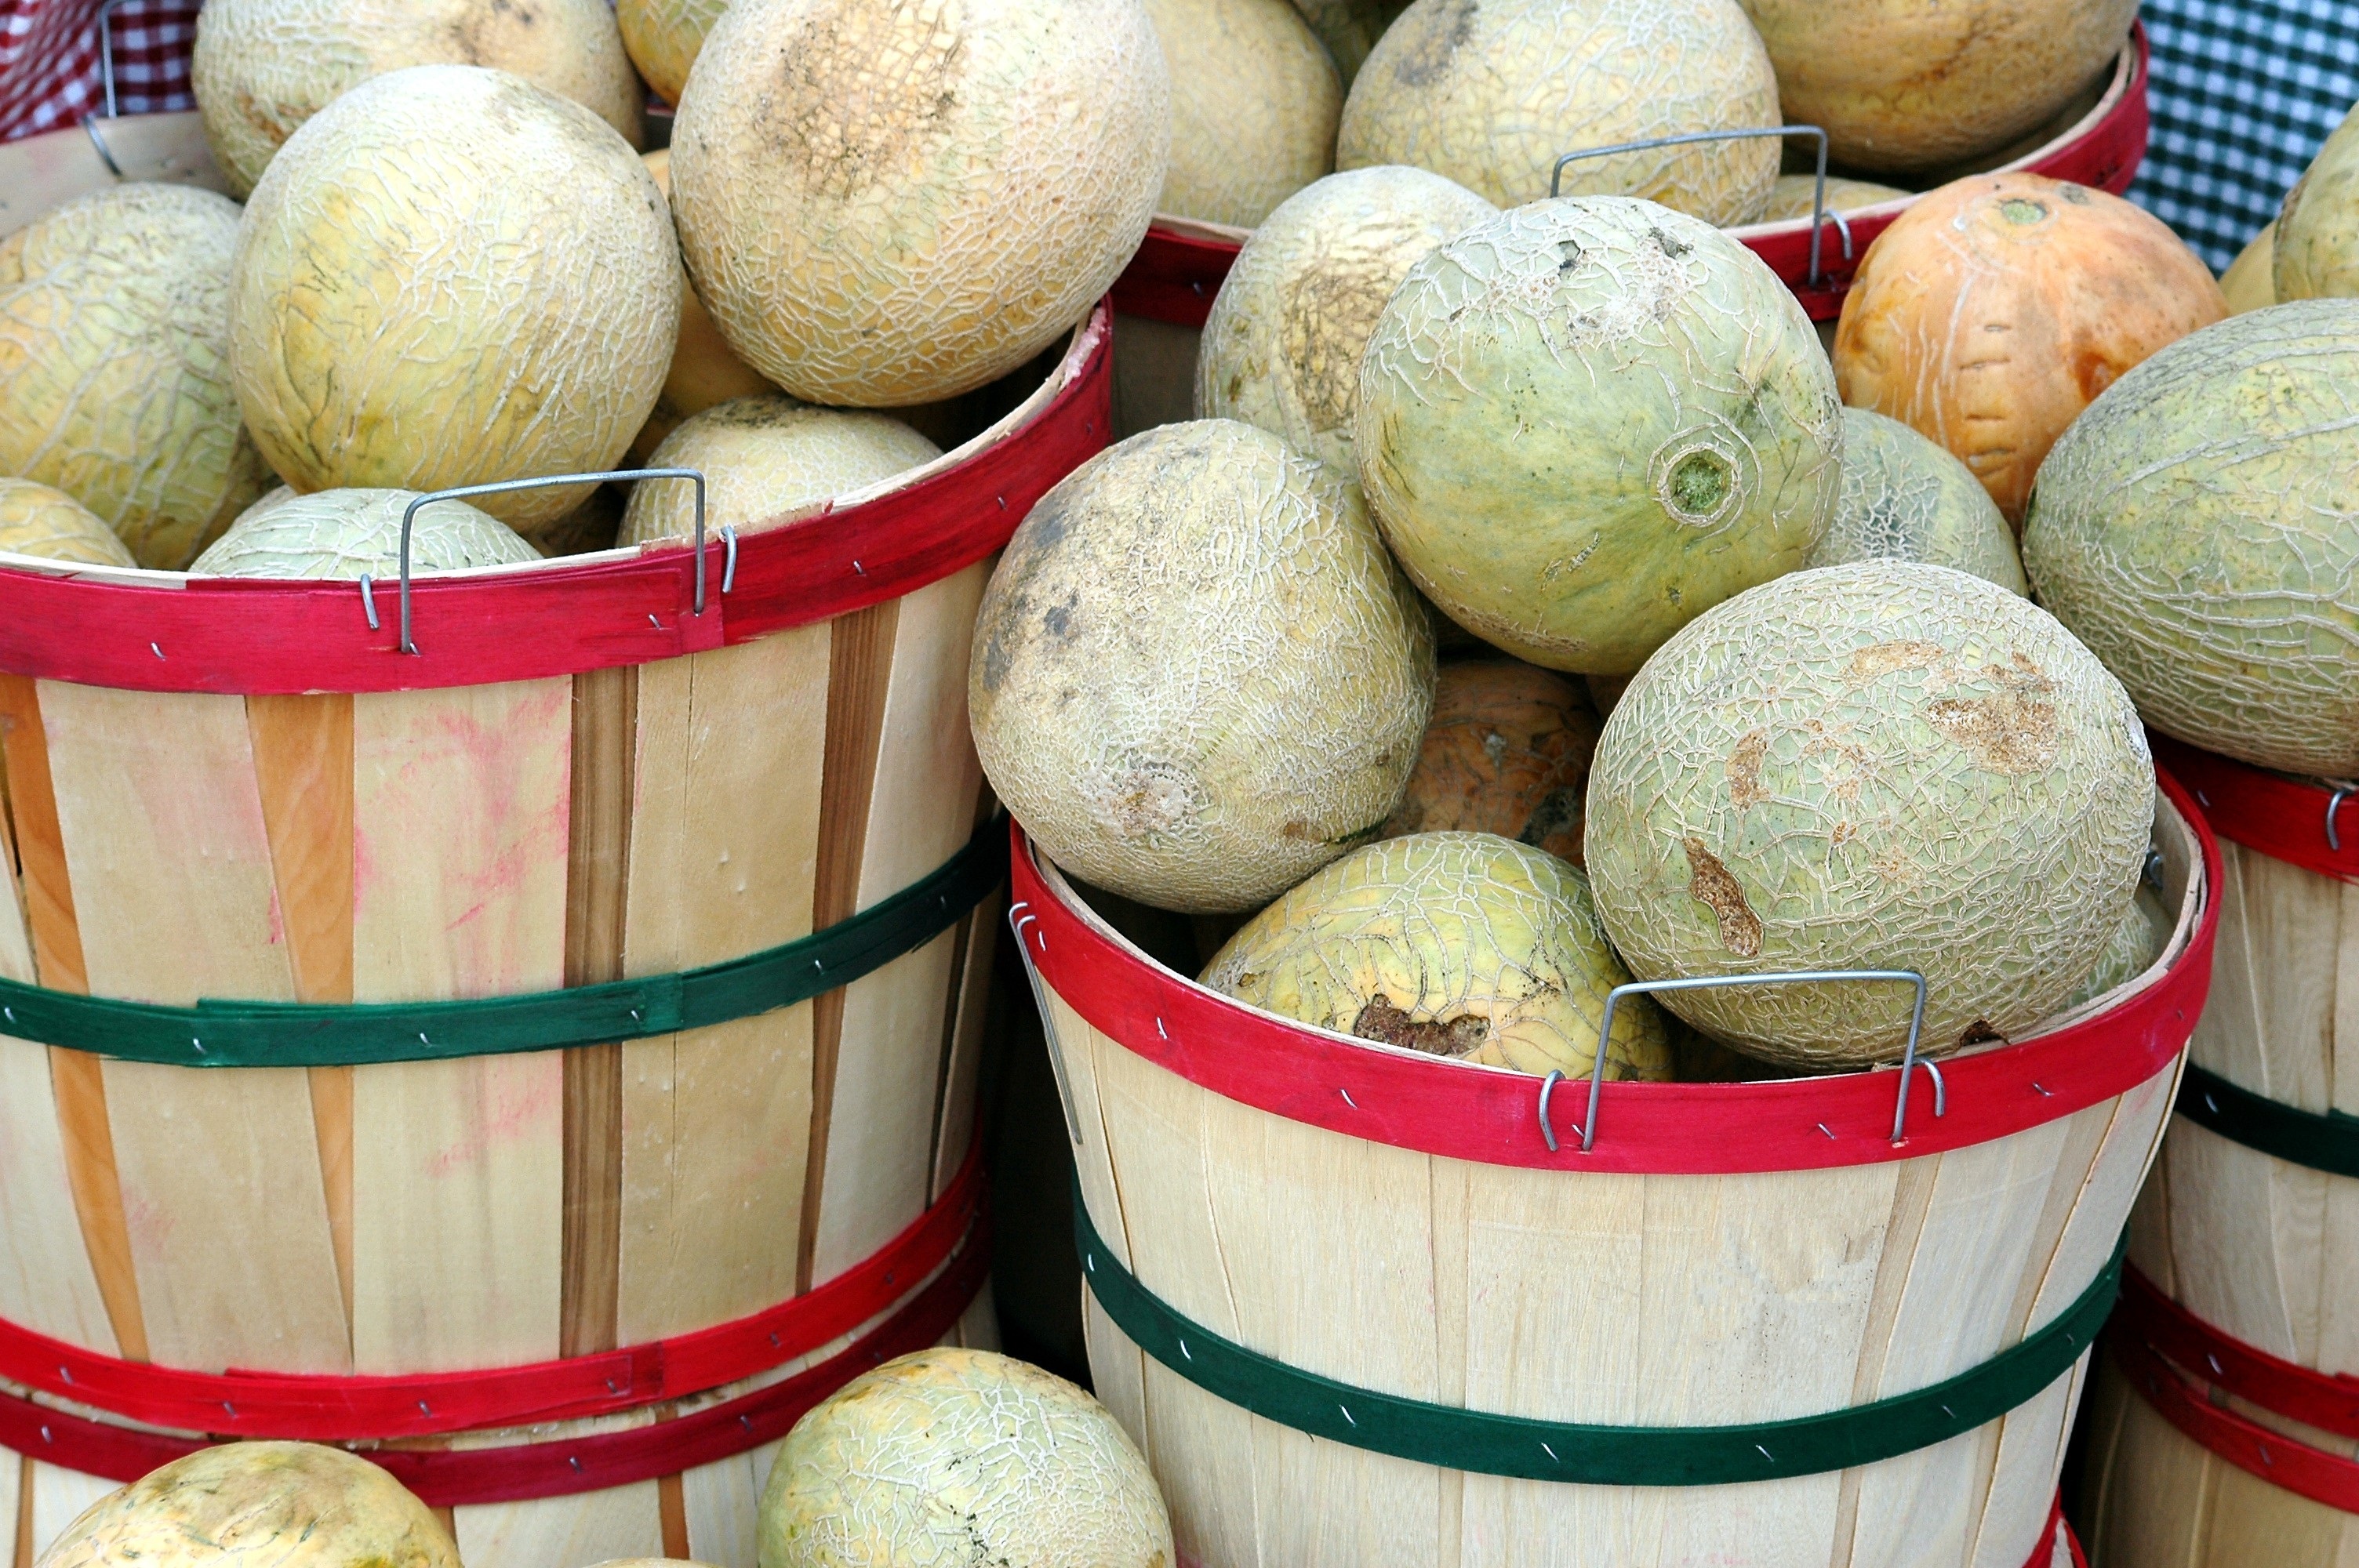
nature, plant, farm, fruit, sweet, ripe, dish, food, farming, harvest, vendor, produce, vegetable, crop, natural, fresh, market, agriculture, juicy, healthy, freshness, gourd, agricultural, coconut, vitamin, nutrition, vegetarian, sale, organic, melon, for sale, flowering plant, man made object, land plant